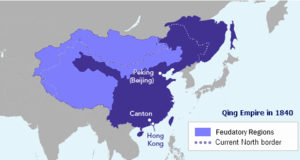
La dynastie Qing, d'origine mandchoue, est la dernière dynastie impériale à avoir régné sur la Chine, de 1644 à 1912. Elle a succédé à la dernière dynastie ethniquement chinoise, la dynastie Ming. En rébellion ouverte contre les Ming dès 1616, les Mandchous prirent progressivement le pouvoir dans l'ensemble de la Chine, prenant Pékin en 1644 et instaurant un nouveau régime politique, l'empire du Grand Qing. La Chine ne fut totalement sous leur autorité qu'en 1683.